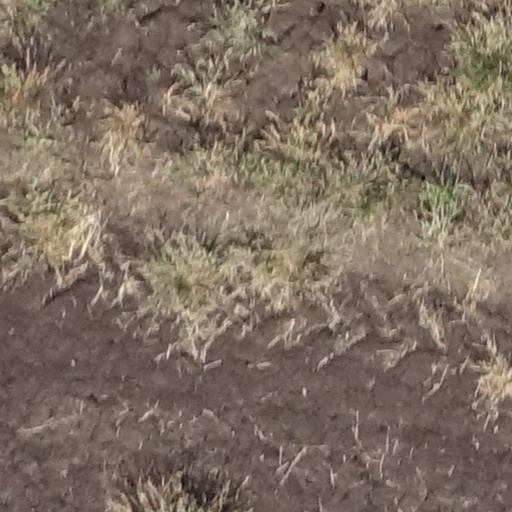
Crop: sorghum